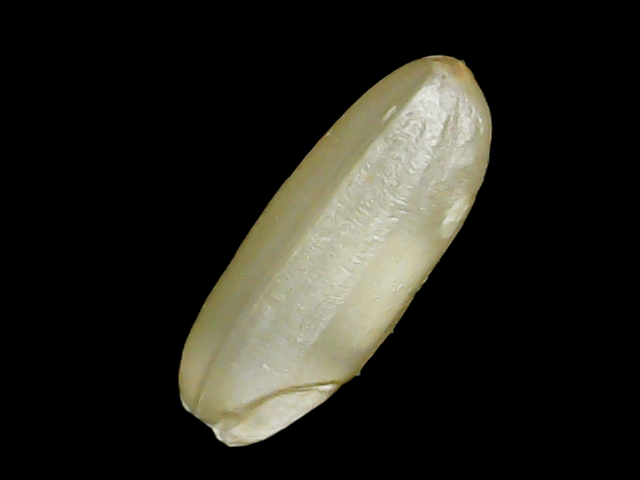
Rice variety: Binadhan23